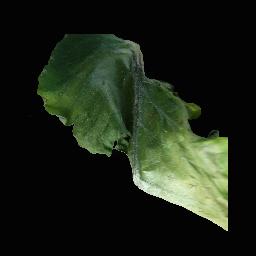
Label: Tomato___Late_blight